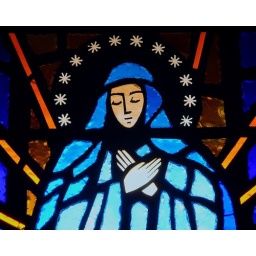
The Annunciation of Mary stained glass window at Our Lady of Lourdes Church in Raytown Mo